The Queensway

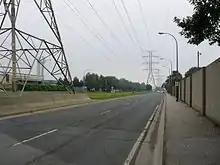
East of Dixie Road, the Queensway runs with a hydro corridor in its median.

The Queensway in Toronto was once named Queen Street and was officially the western part of the street in Old Toronto. There were three separate portions: the easternmost being a stub of the main section of Queen that continued west of Roncesvalles Avenue to Colborne Lodge Drive; a central section separated from it by a swampy area south of Grenadier Pond in High Park, running west of Ellis Avenue; and the westernmost running through the former Etobicoke west of the Humber River. The section west of the Humber was named the Queensway in 1941 to avoid confusion due to the break, but the name "Queen Street" was not restored after the present Queensway was completed to connect the sections of the formerly broken street. The most likely reason for this was because the then–Township of Etobicoke desired to pay homage to the original name, while creating a counterpart to another street named the Kingsway.